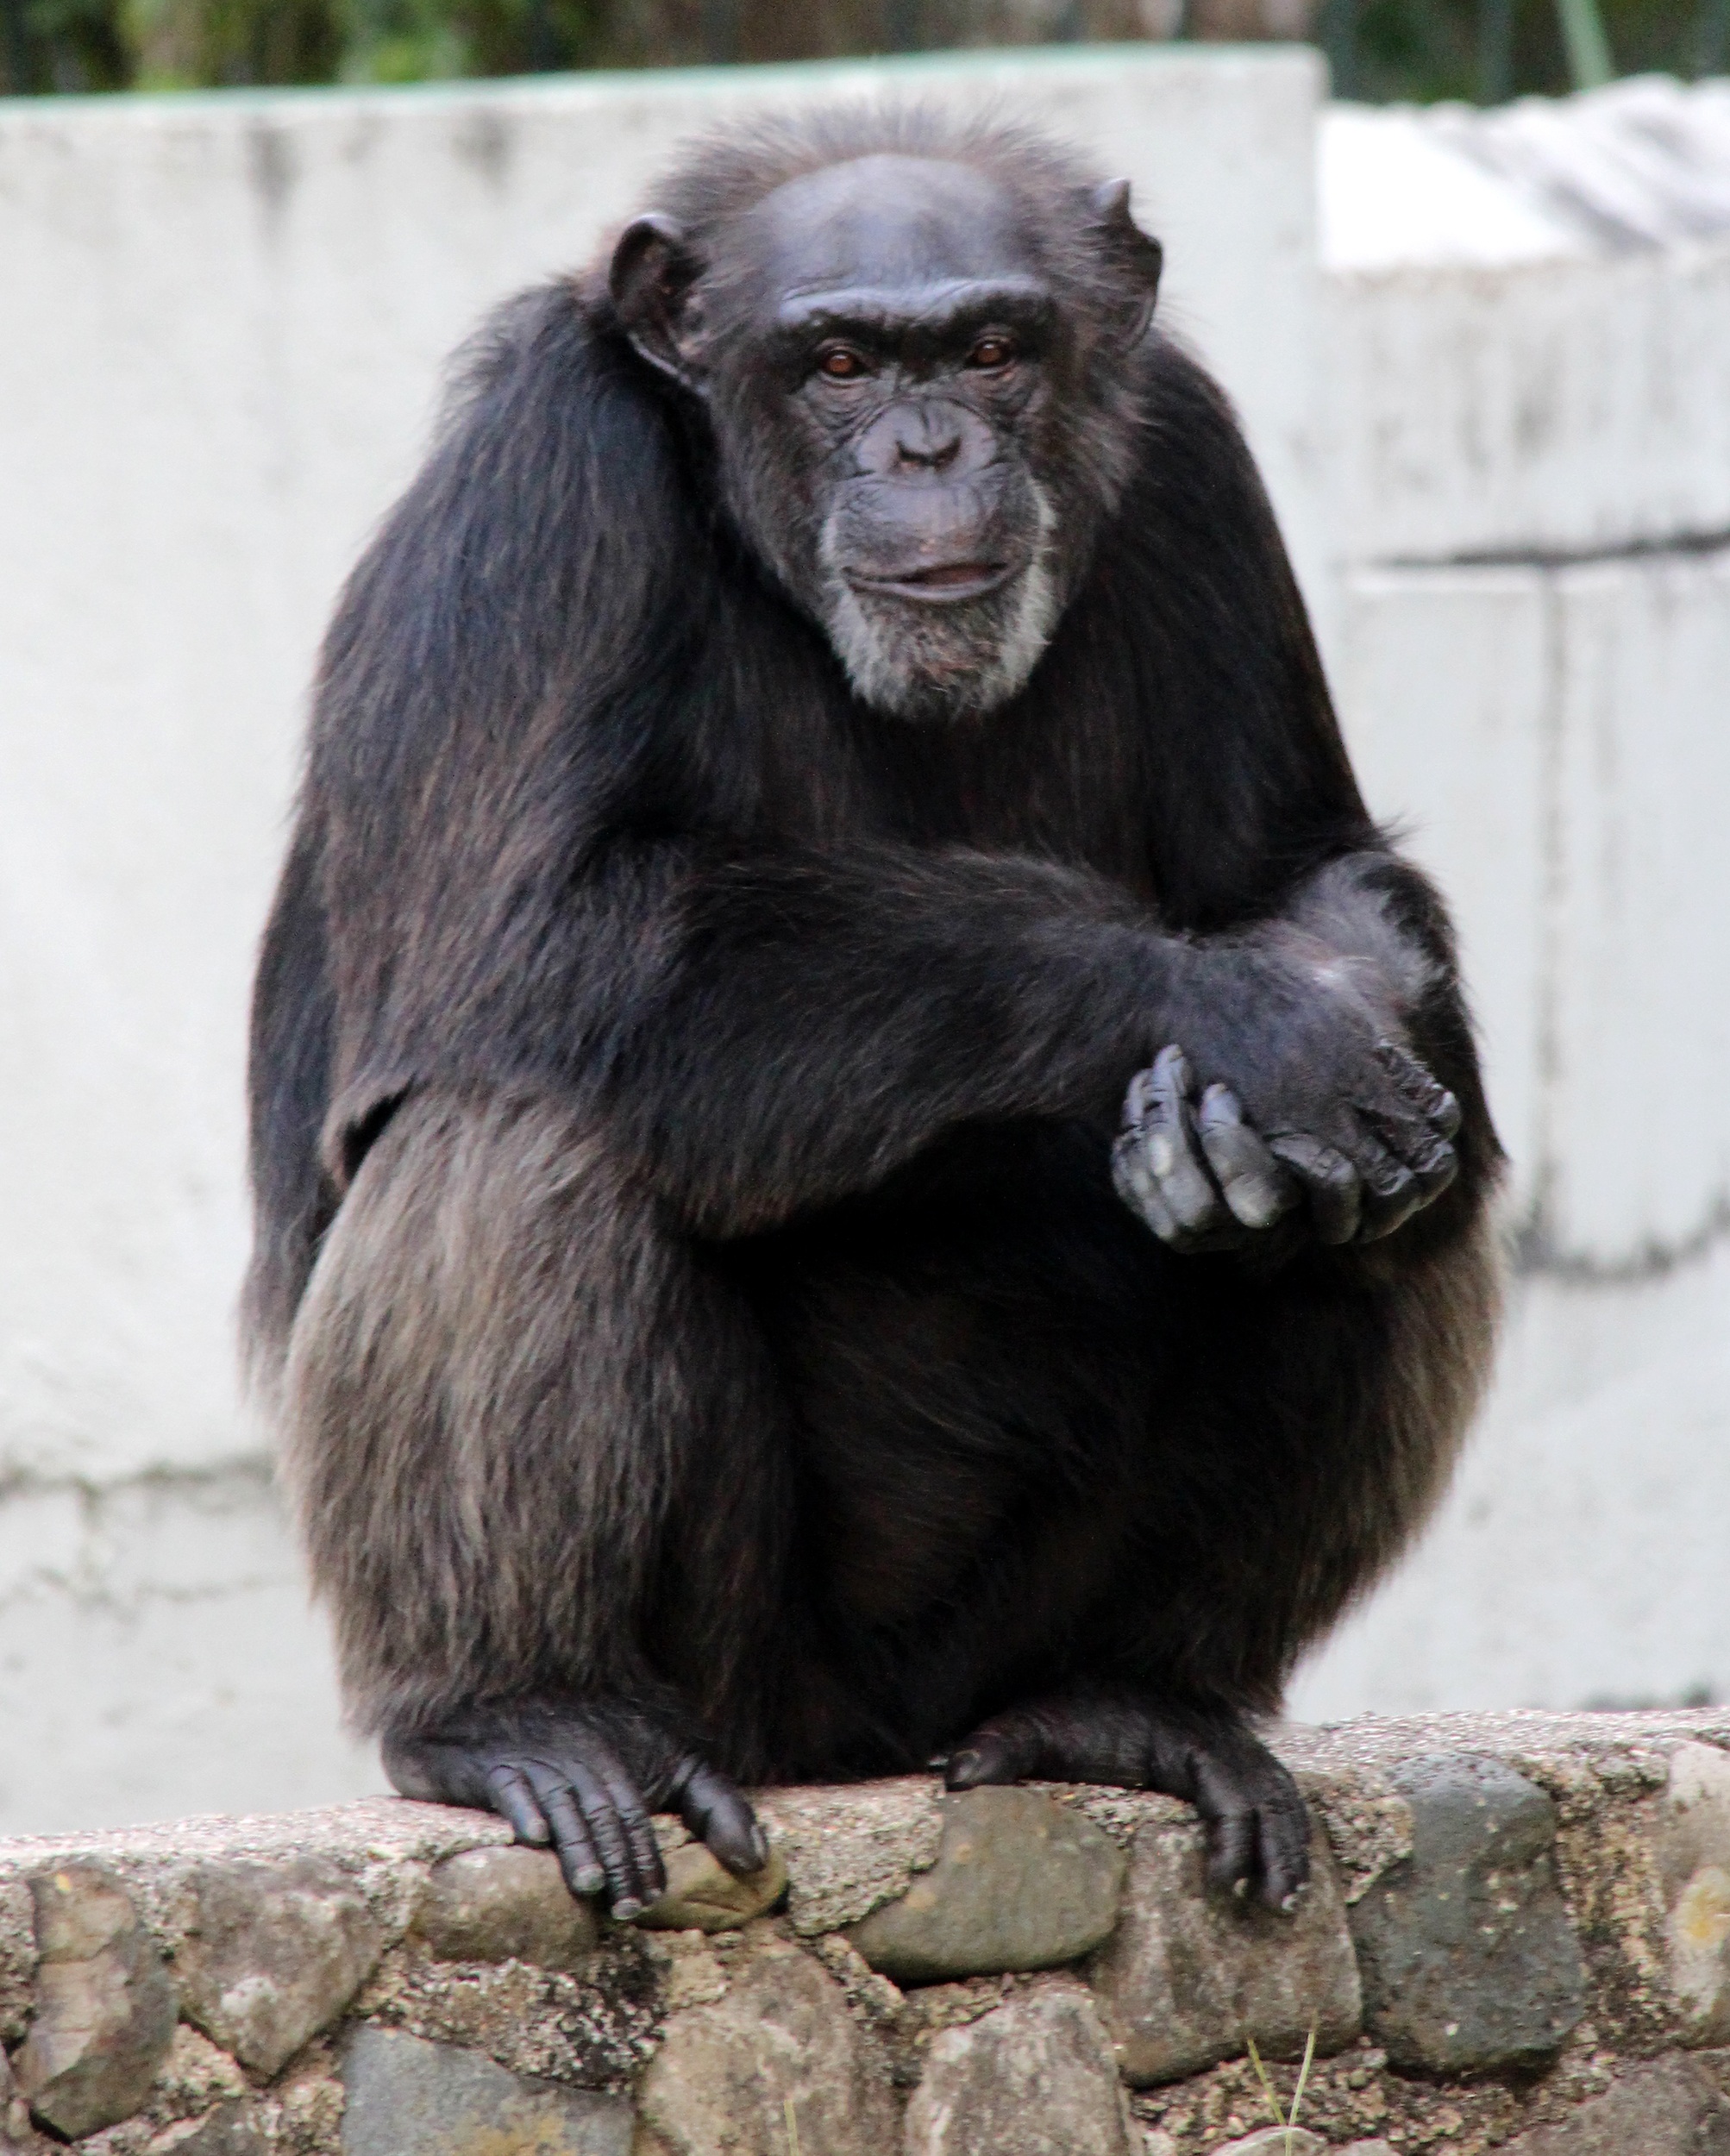
chimpanzee, mammal, vertebrate, common chimpanzee, fauna, primate, wildlife, macaque, western gorilla, zoo, great ape